Bretnor Apartments

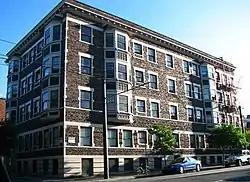
The Bretnor Apartments in 2009

The Bretnor Apartments is a building complex located in northwest Portland, Oregon listed on the National Register of Historic Places.